Sakakibara Yasumasa

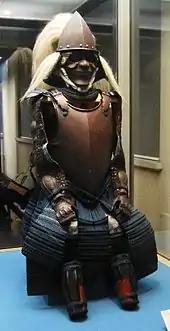
Sakakibara Yasumasa second armor with Nanban(european) style.

In unspecified time, Yasumasa has acquired a "Gusoku" style armor from Mizuno Nobumoto, uncle of Ieyasu, which Yasumasa always wearing during battles under the service of Ieyasu out of respect to Nobumoto. Yasumasa also own "Gusoku" armor with Nanban-Dō(european style armor).